Karl Blossfeldt

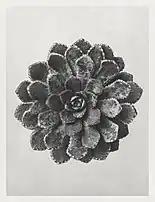
Margined Pyramidal Saxifrage (Saxifraga Aizoon)

Blossfeldt's photographs gained popularity due to his unique artistic style, which set him apart from other notable photographers at the time. Blossfeldt's focused and magnified photos were in stark contrast to the purposefully blurry images most photographers were producing at the time. There were many characteristics of Blossfeldt's photographs that made them easily distinguishable; one being Blossfeldt's use of nature as his subject. Blossfeldt spent large amounts of time in nature in his youth which was a large source of inspiration. Blossfeldt held a deep appreciation for the scientific accuracy of his photographs as well as for nature so he rarely altered his natural subjects. He stated that "The plant must be valued as a totally artistic and architectural structure." Blossfeldt also maintained a detailed log of both the common and Latin names of his plant subjects.